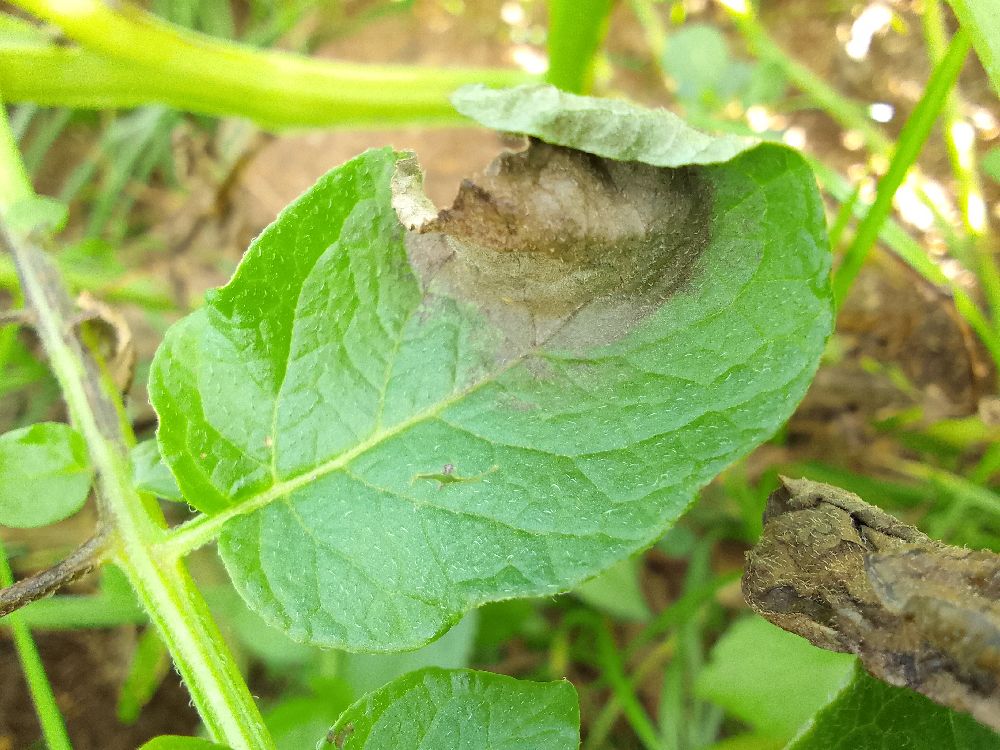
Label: Late blight